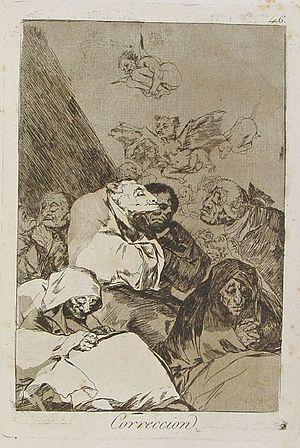
La sorcellerie est dans l'œuvre de Francisco de Goya un thème très développé. En plus des six tableaux qu'il a peints à la fin du XVIIIᵉ siècle pour le cabinet de la duchesse d'Osuna — parmi lesquels le célèbre Le Sabbat des sorcières —, Goya aborde la thématique par deux fois : dans la série de gravures des Caprichos
L'eau-forte Correccion est une gravure de la série Los caprichos du peintre espagnol Francisco de Goya. Elle porte le numéro 46 dans la série des 80 gravures. Elle a été publiée en 1799.